Nagpur

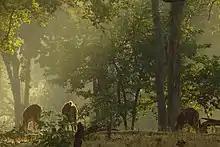
Pench Tiger reserve

The Vidharbha region has its own distinctive cuisine known as the Varhadi cuisine or Saoji cuisine. Saoji or Savji cuisine was the main cuisine of the Savji community. This traditional food is known for its spicy taste. The special spices used in the gravy include black pepper, dry coriander, bay leaves, grey cardamom, cinnamon, cloves, and ample use of poppy seeds. Non-vegetarian food especially chicken and mutton are commonly eaten in Saoji establishments in Nagpur. There are numerous "Savji bhojanalays" in Nagpur which are so popular in Maharashtra that the Indian chef Sanjeev Kapoor once featured Savji mutton on one of his TV shows and the recipe is listed on his website. Nagpur is also famous for its oranges, which have some typical qualities have recently begun to attract international attention. Numerous beverages are made out of the oranges. Santra Barfi is also a famous dish, arising from orange which is produced locally in Nagpur. Mominpura is a majority Muslim area of the city and it is famous for its Mughal dishes and Biryani. The city is also famous for rare black chickens called "Kadaknath Chicken" which are cooked in varhadi style.